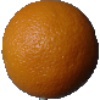
Label: Orange 1